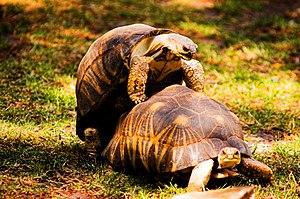
Tortue rayonnée ou Tortue étoilée de Madagascar
La réserve spéciale du Cap Sainte-Marie est un parc naturel situé dans le sud de Madagascar.
Astrochelys radiata, ou tortue étoilée de Madagascar ou tortue rayonnée, est une espèce de tortues de la famille des Testudinidae.
Les Tortues, ou Chéloniens, forment un ordre de reptiles dont la caractéristique est d'avoir une carapace. Il existe actuellement 343 espèces recensées possédant des caractéristiques diverses, mais toutes se distinguent des autres reptiles par une carapace qui est constituée d'un plastron au niveau du ventre et d'une dossière sur le dessus, reliés par deux ponts sur les côtés du corps. On les sépare traditionnellement en trois groupes : les tortues terrestres, les tortues aquatiques, ou tortues dulçaquicoles, et les tortues marines.